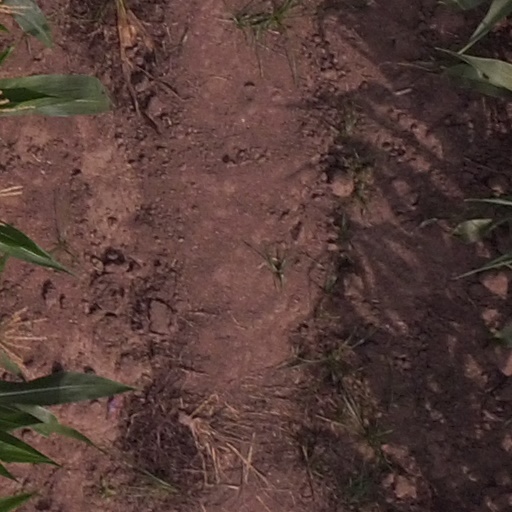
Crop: maize; corn